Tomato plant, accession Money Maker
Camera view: vertical (180 deg); turntable rotation: 120 degrees
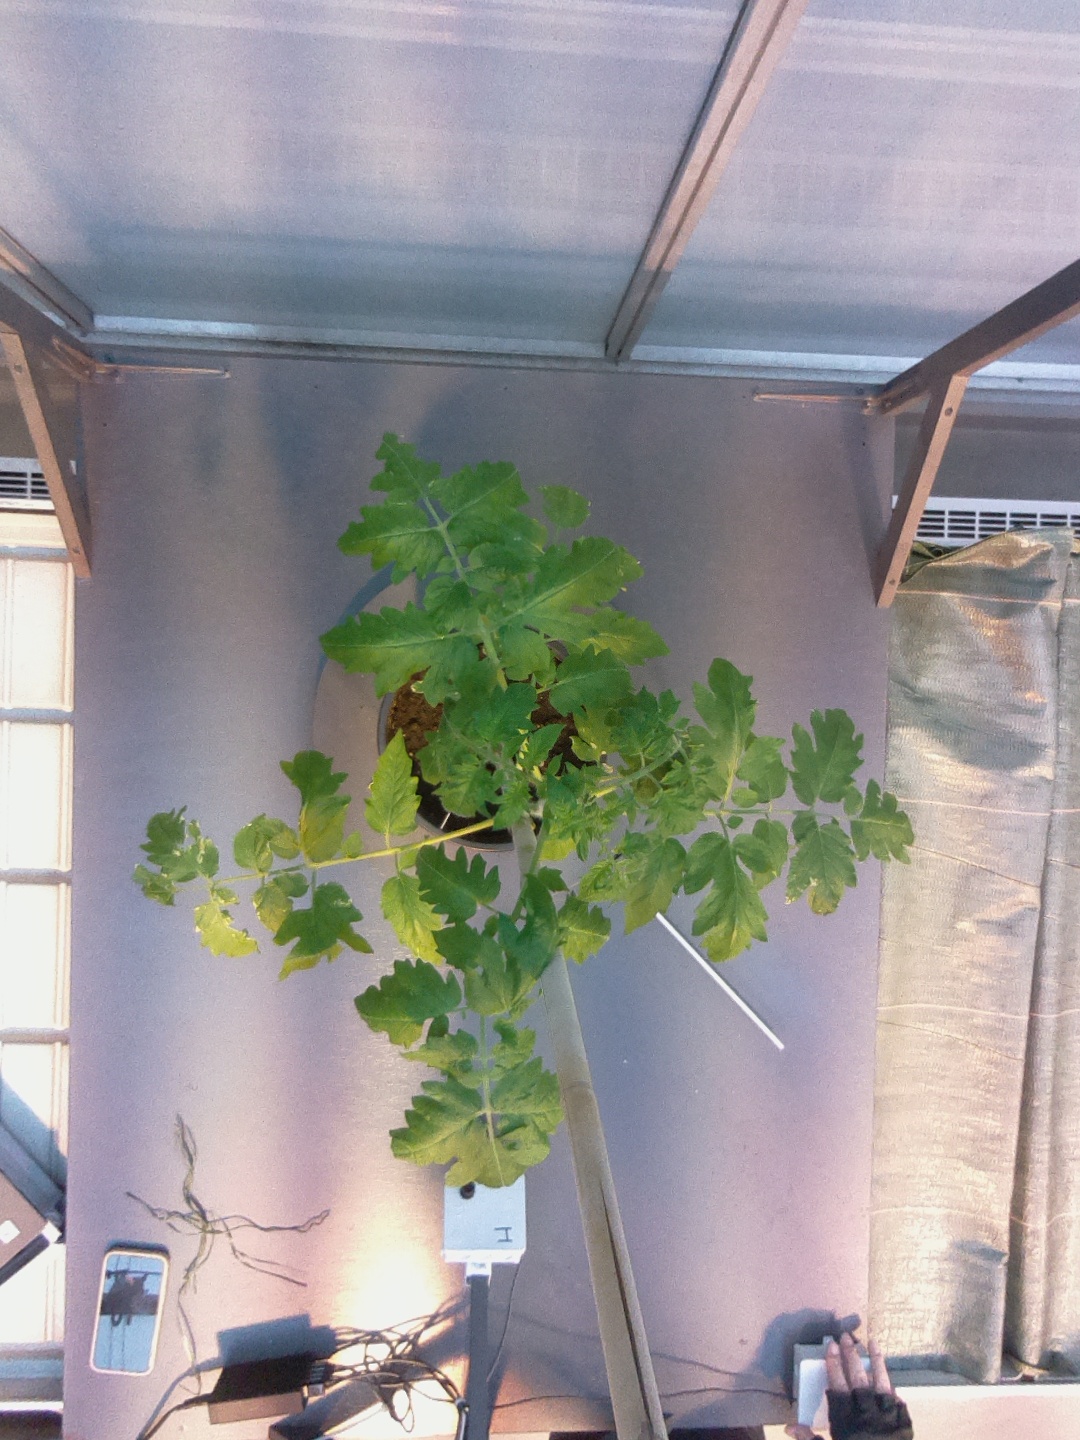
BBCH growth stage 14: 8 of true leaves visible